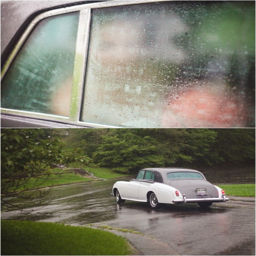
bride and groom in the vintage car as they are leaving the ceremony .